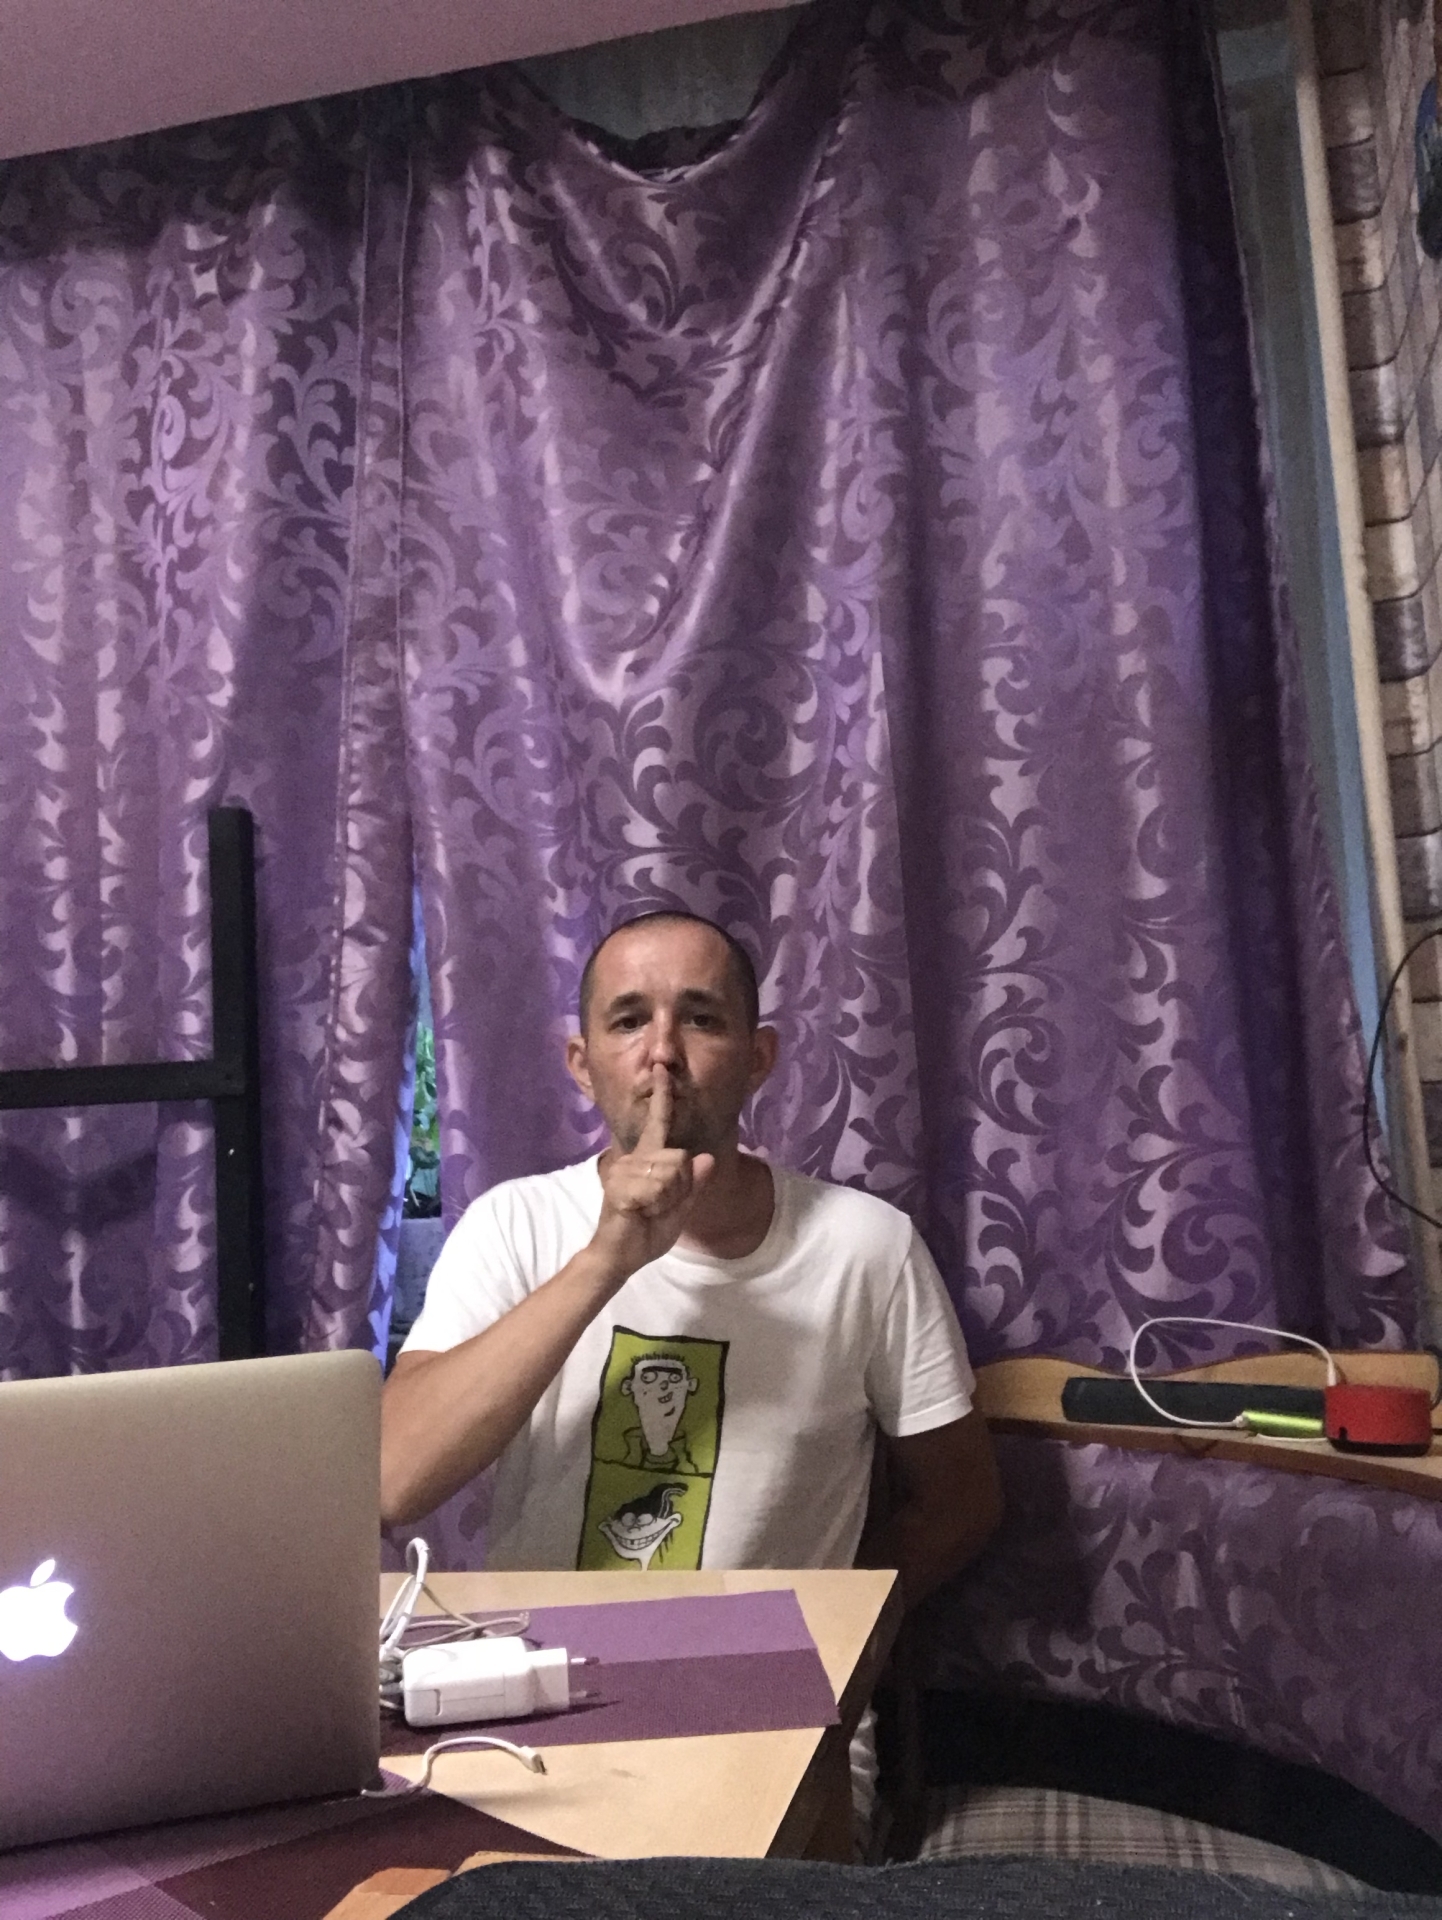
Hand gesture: mute